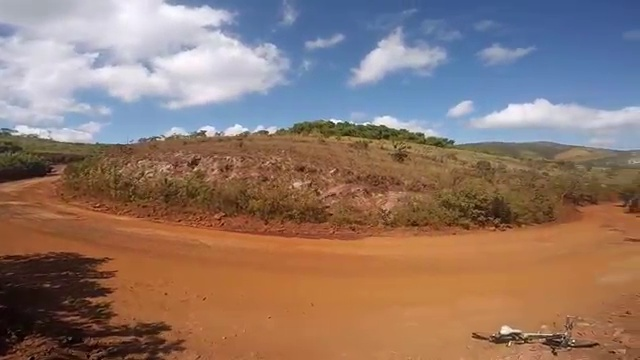
Fire: no
Smoke: no